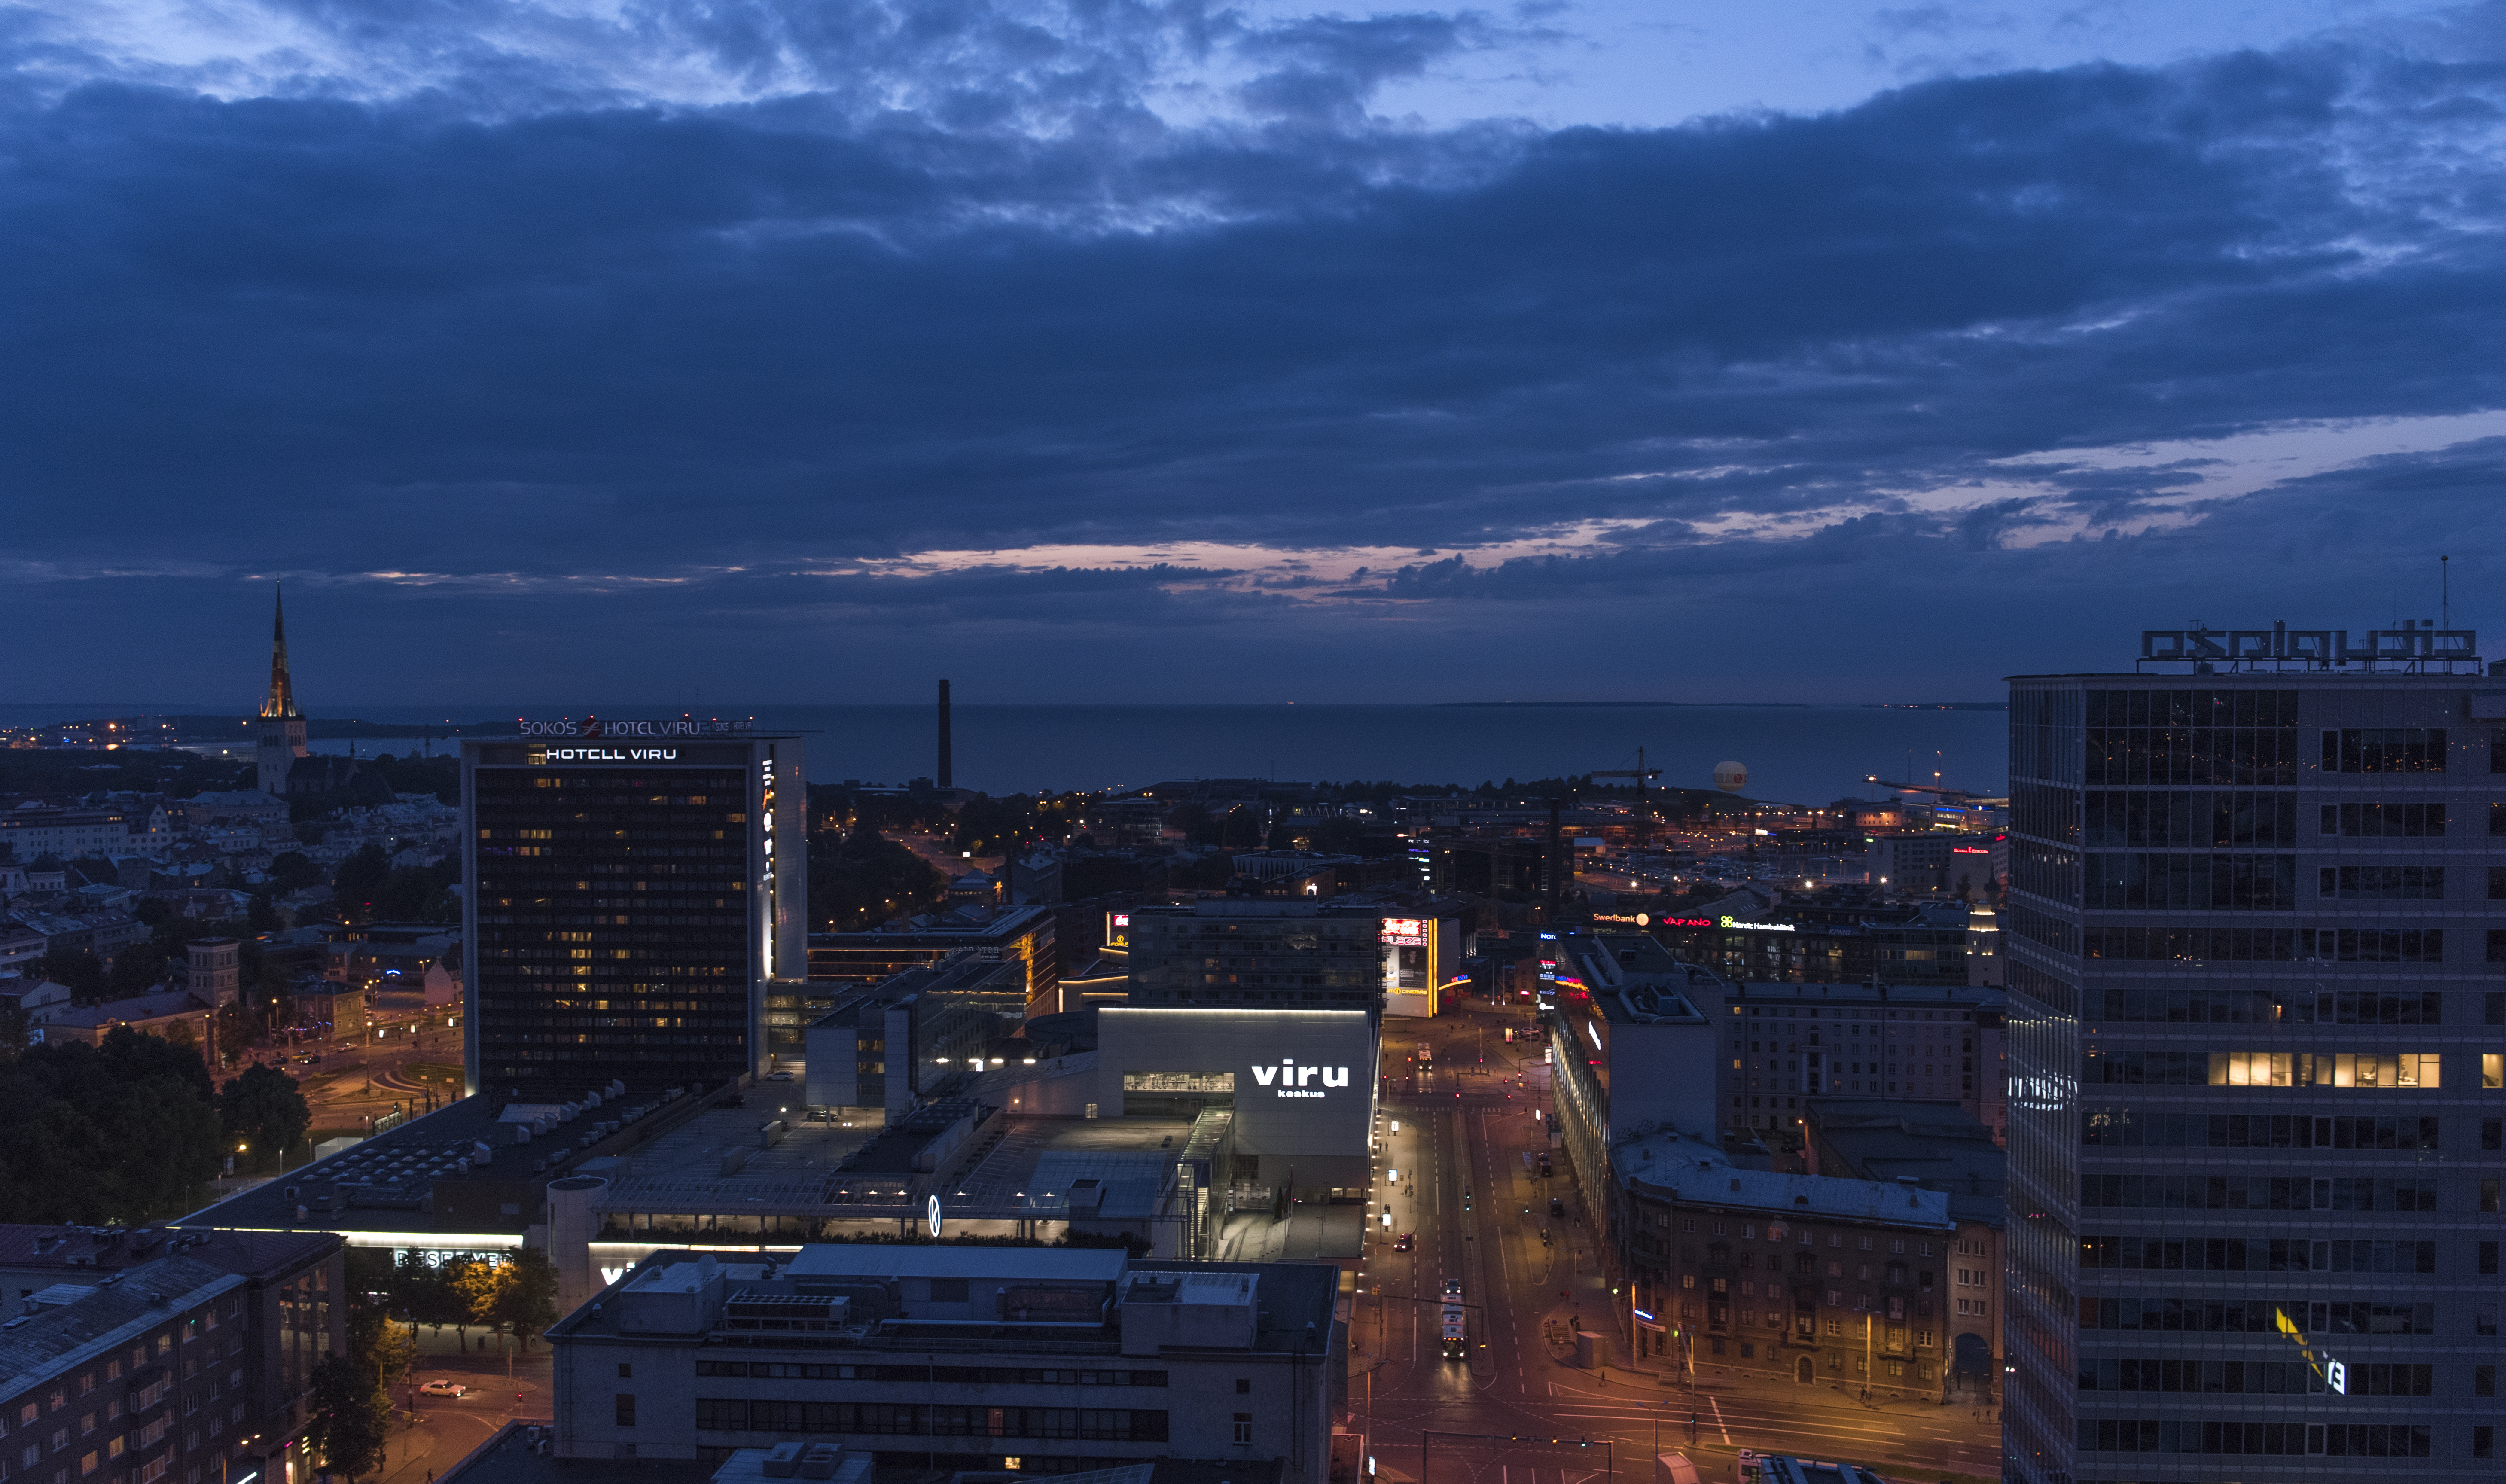
horizon, cloud, architecture, sky, sunset, skyline, night, morning, city, skyscraper, cityscape, panorama, downtown, dusk, evening, reflection, landmark, tower block, clouds, buildings, metropolis, urban area, residential area, human settlement, atmosphere of earth, metropolitan area